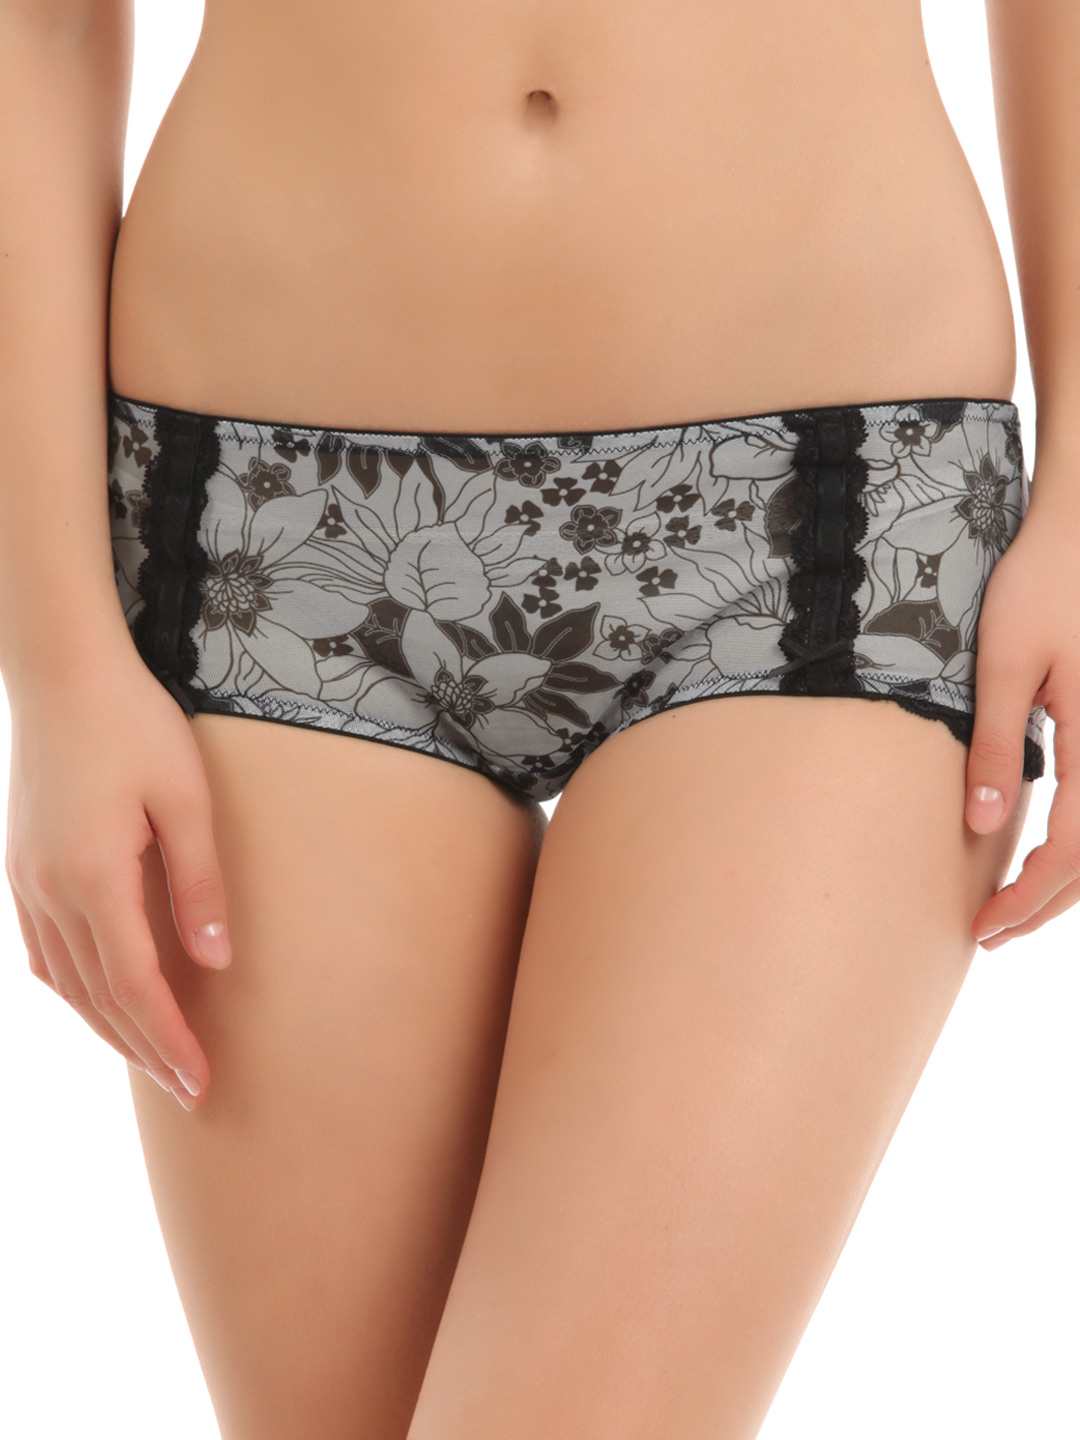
Avirate Black & White Brief
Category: Apparel / Innerwear / Briefs
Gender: Women
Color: Black
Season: Summer 2014
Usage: Casual